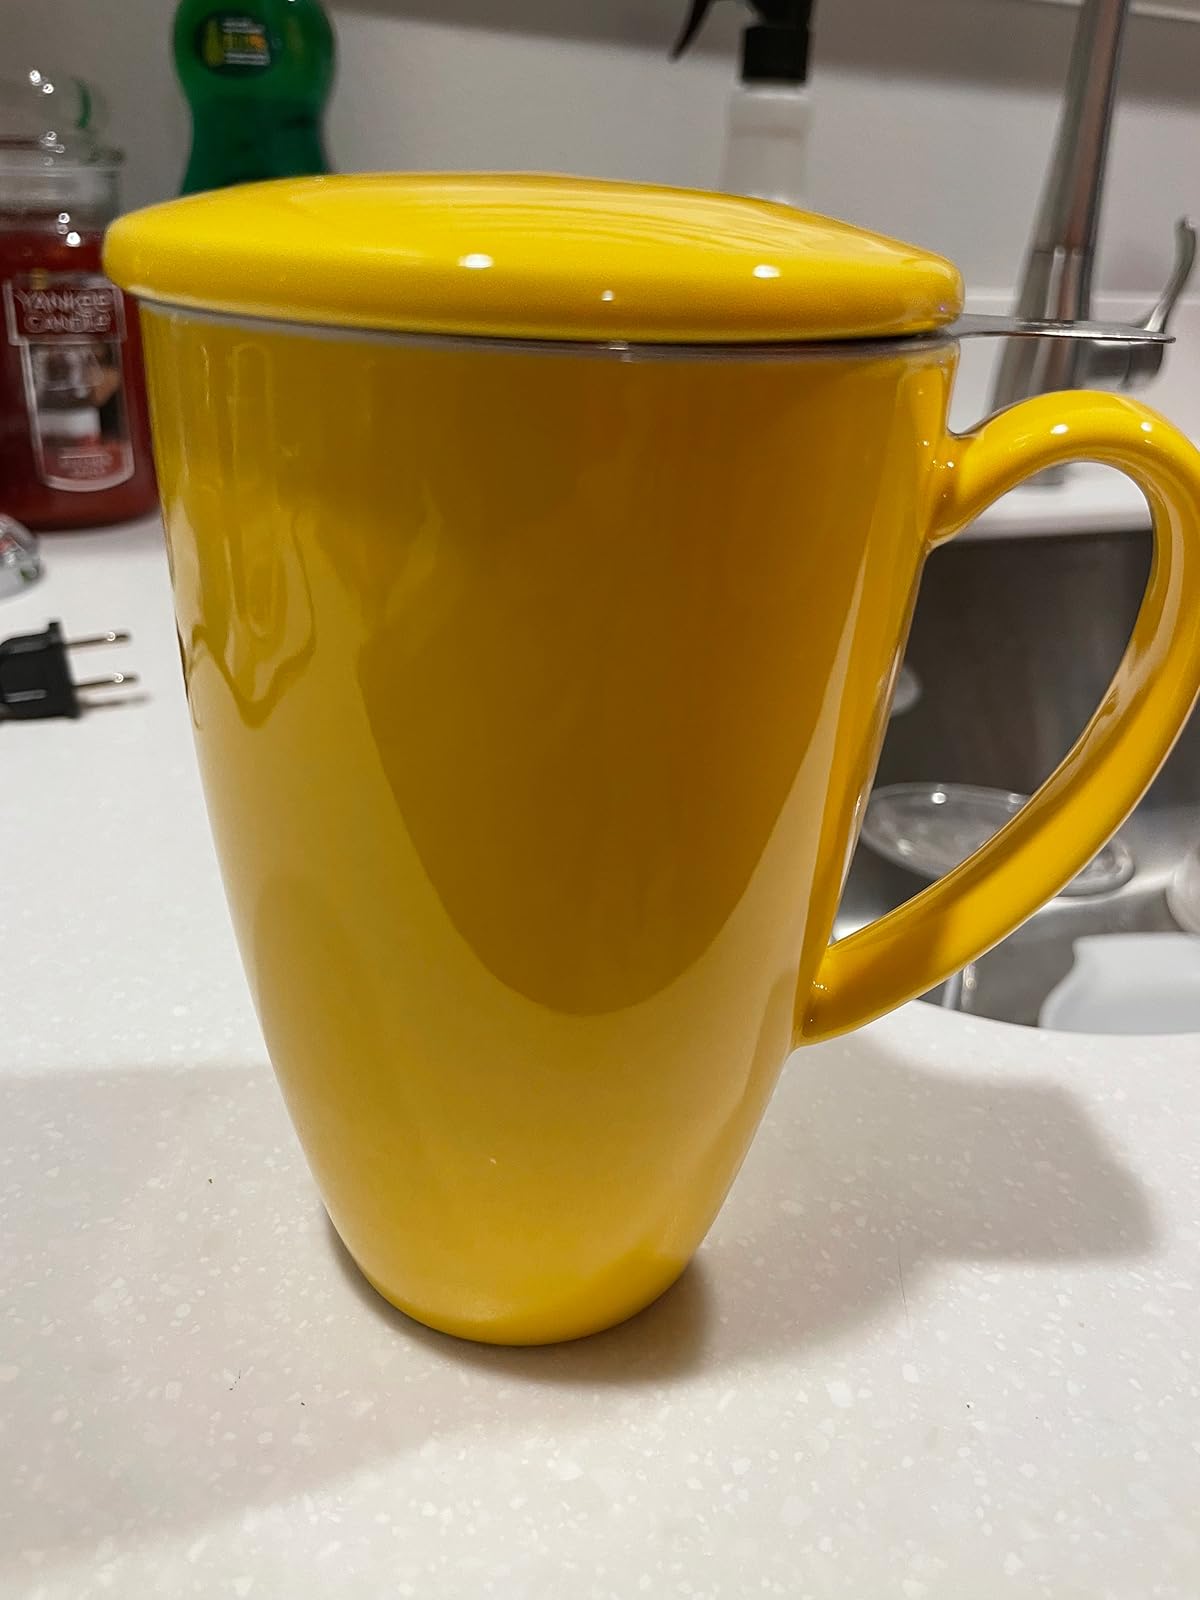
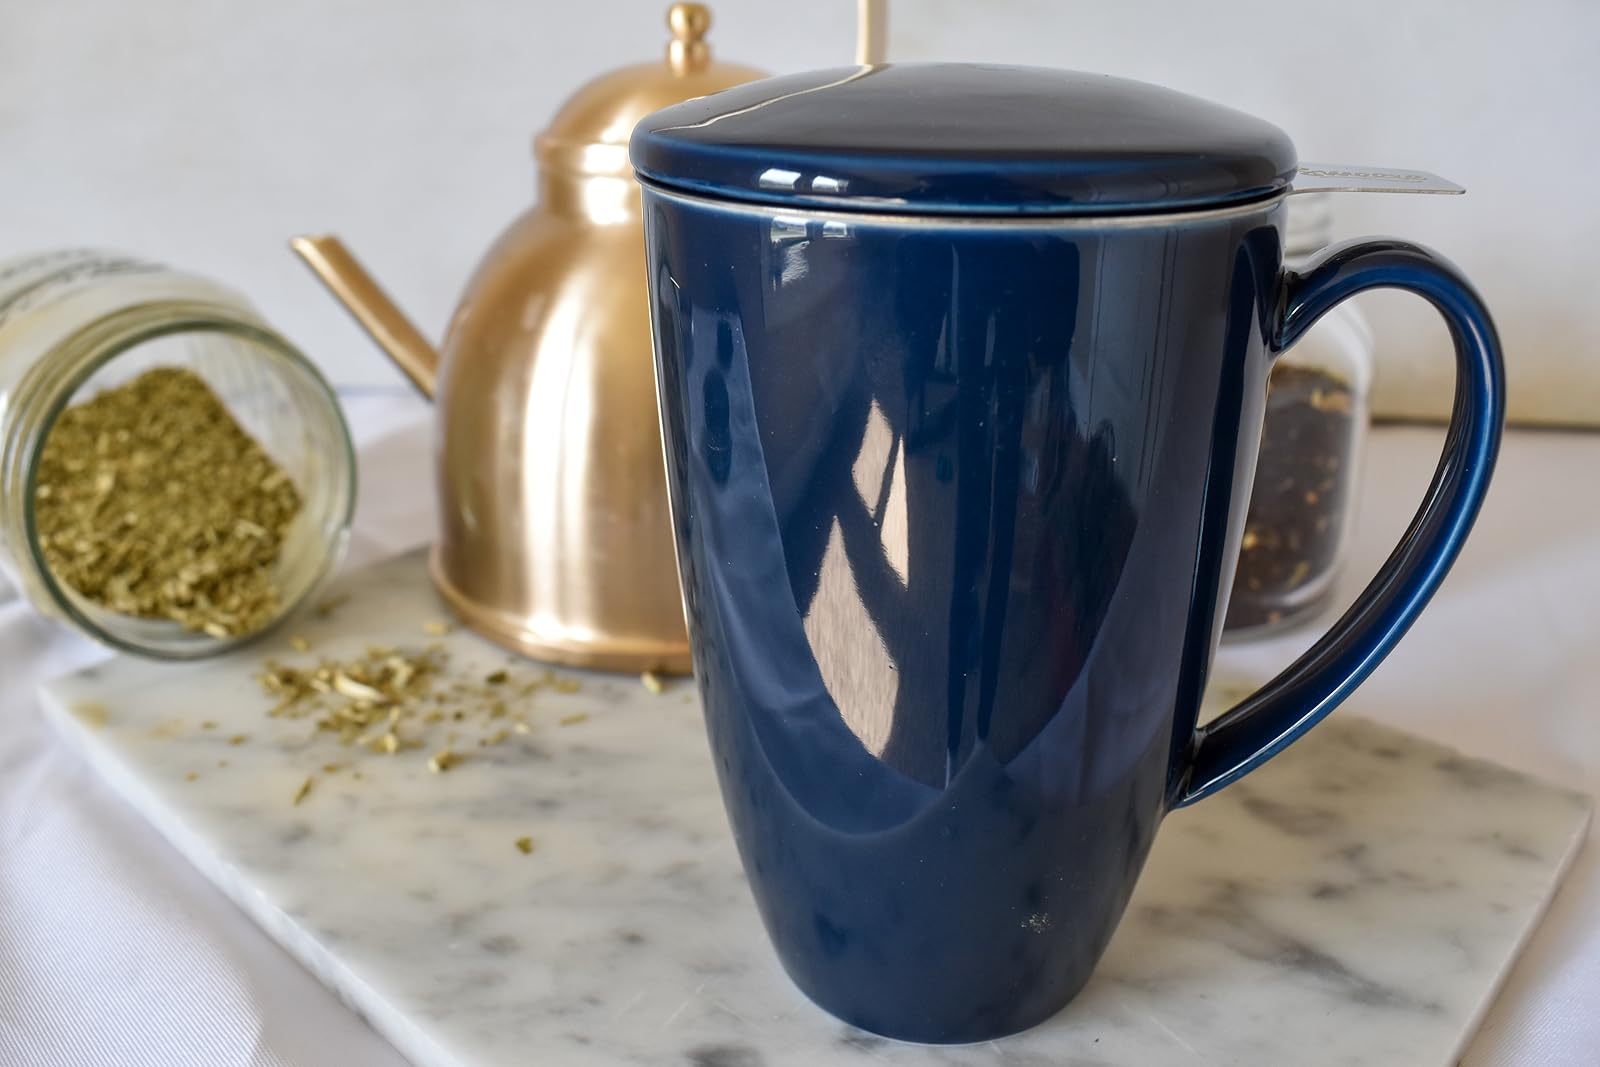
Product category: items_mug
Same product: no